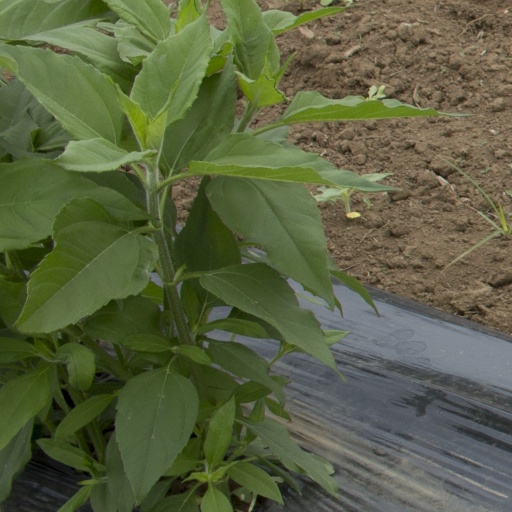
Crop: Jerusalem artichoke